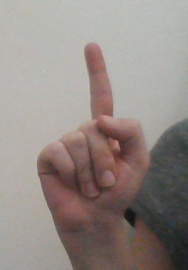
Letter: bb